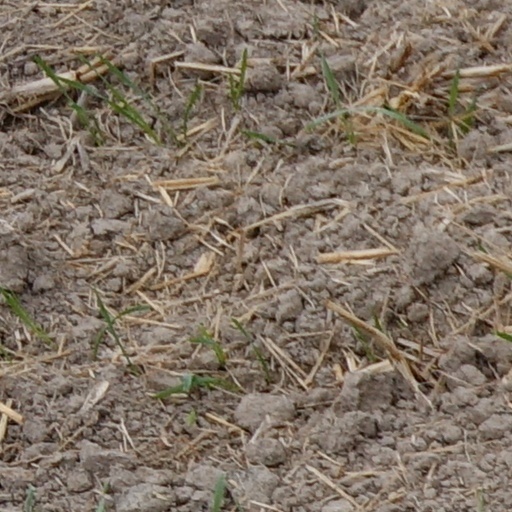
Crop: wheat